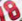
Number: 8